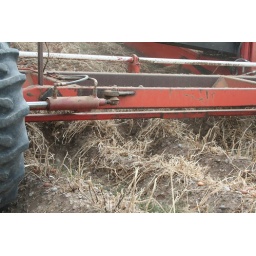
The harvester uproots the plants by scooping up the bed they are planted in.